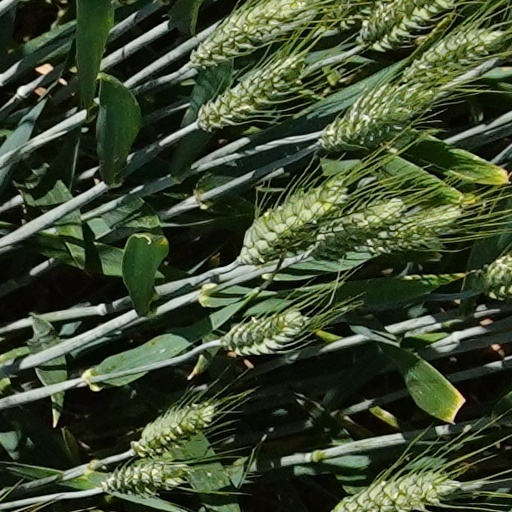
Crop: wheat